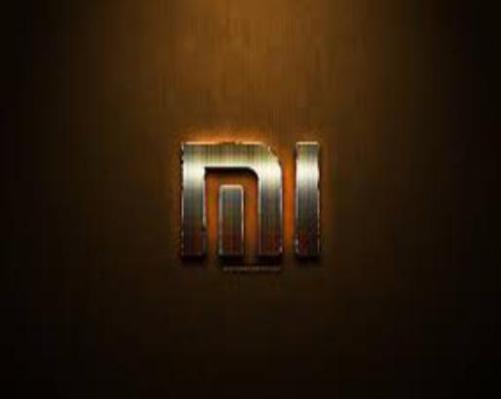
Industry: Electronic